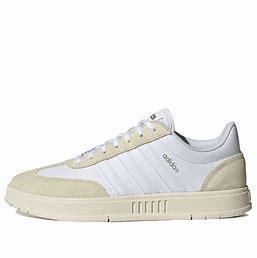
Brand: adidas
Model: neo Adidas NEO Gradas